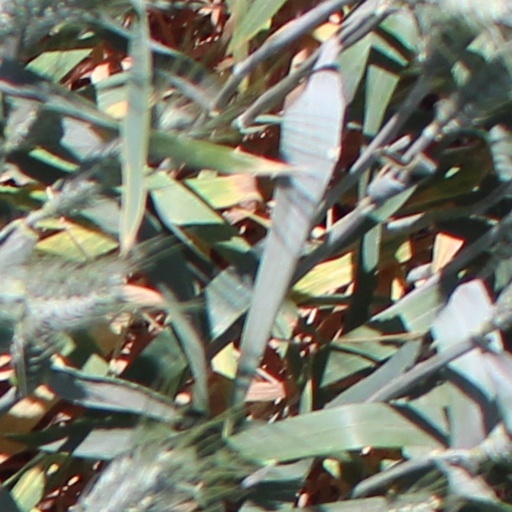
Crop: wheat